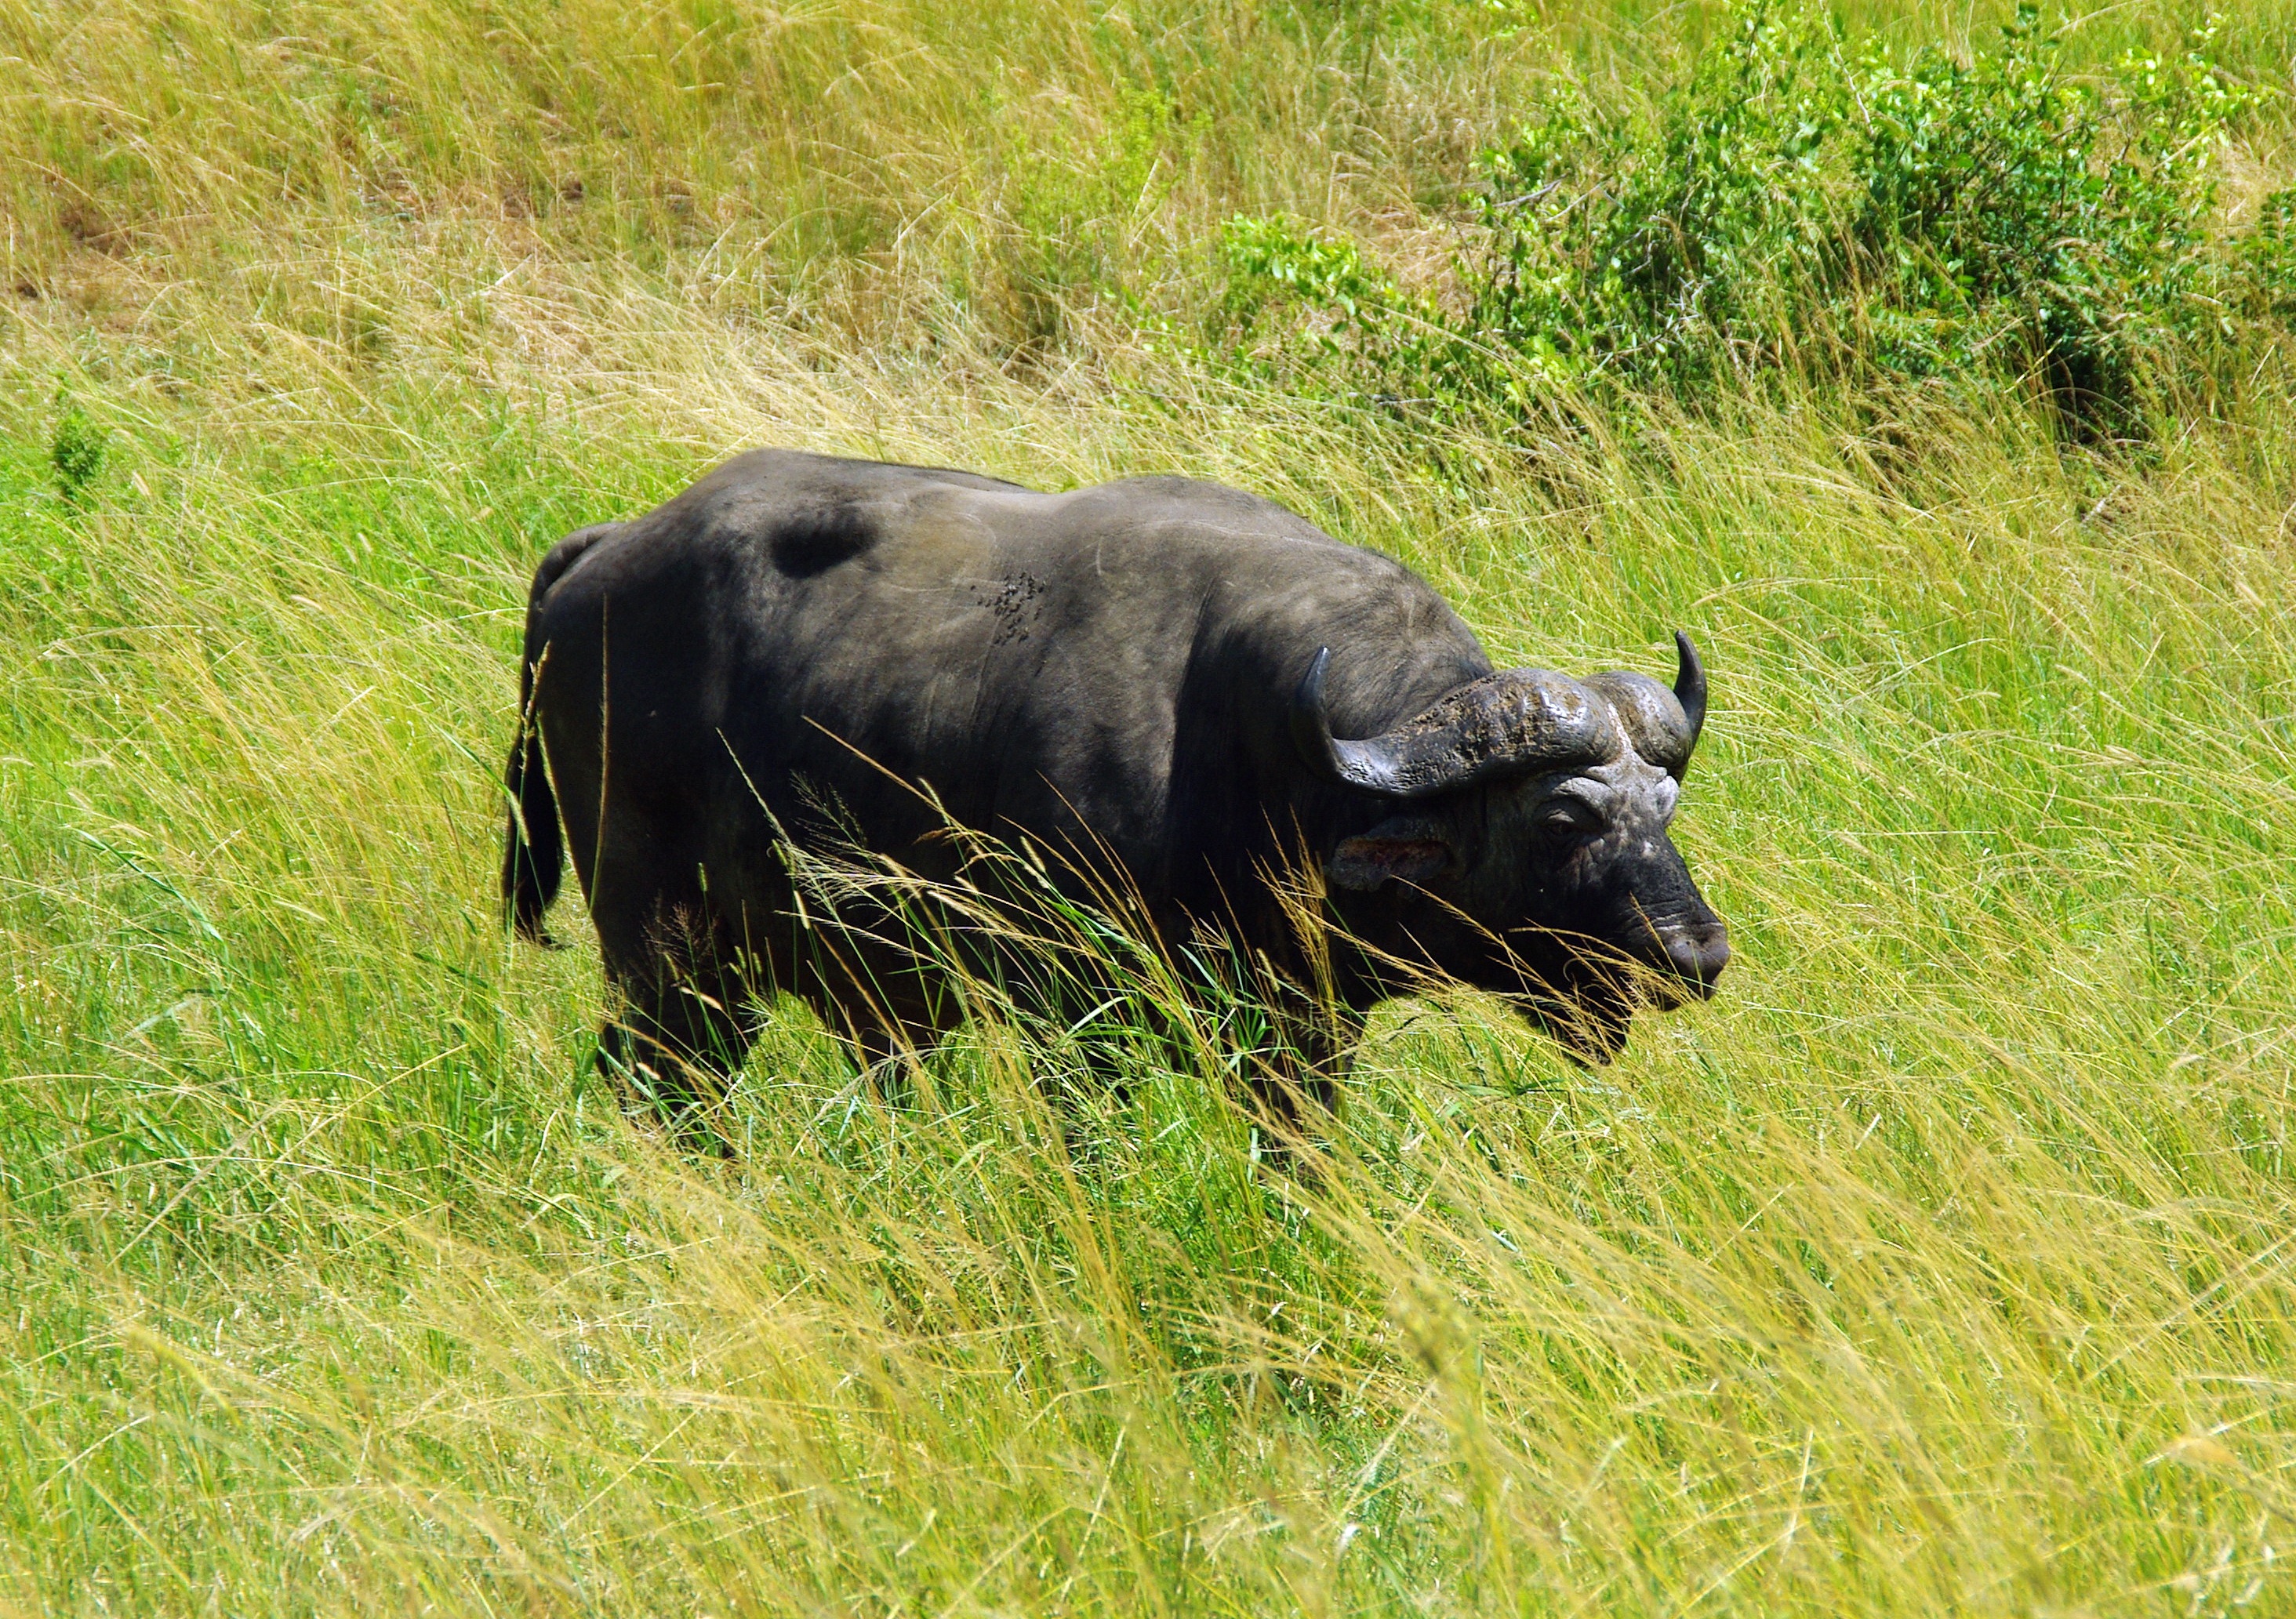
grass, adventure, wildlife, wild, pasture, grazing, mammal, fauna, rhinoceros, savannah, bison, safari, buffalo, south africa, kruger park, water buffalo, wildebeest, cattle like mammal